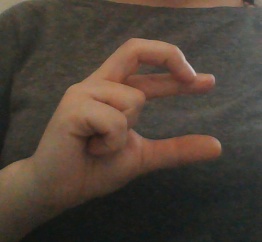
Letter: thal